Montana Tech Orediggers football

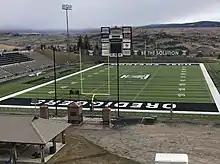
Bob Green Field at Alumni Coliseum in 2017.

Following Green's retirement, Chuck Morrell, who had previously been the defensive coordinator at South Dakota, was hired as the Orediggers' new head coach. Montana Tech posted a total record of 52 wins and 44 losses under Morrell and made the playoffs in 2012, 2015, and 2016, including winning the 2012 Frontier Conference championship, the team's first since 2004. During Morrell's tenure, he received the Frontier Conference coach of the year award in 2012, 2015, and 2016. Morrell left the team following the 2019 season in order to take an assistant coaching job at NCAA Division I Fresno State.